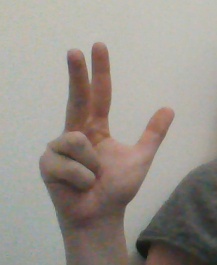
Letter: al